Elizabeth FitzHugh

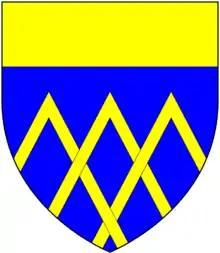
Arms of FitzHugh: "Azure, three chevrons interlaced in base or a chief of the last"

Elizabeth FitzHugh (1455/65 – before 10 July 1507) also known as Lady Elizabeth Parr. She was an English noblewoman and lady-in-waiting to her cousin, Anne Neville, Queen Consort of King Richard III. She was grandmother of Katherine Parr, the sixth queen consort to King Henry VIII, and her siblings Anne Herbert, Countess of Pembroke, and William Parr, 1st Marquess of Northampton.